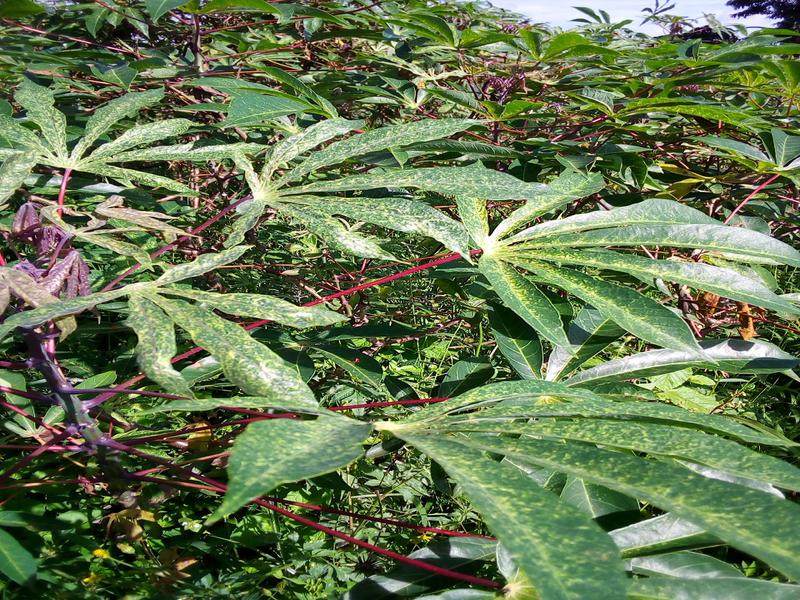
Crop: cassava
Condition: green_mottle